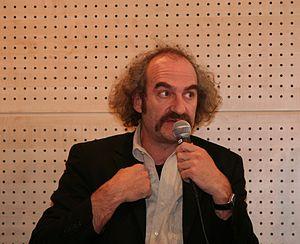
À l'occasion de la 21ème édition de la nuit des Molières, rencontre avec Jacques Weber, président d'honneur de la soirée, Jean-Claude Houdinière, directeur de la soirée, et les nominés Isabelle Gélinas, meilleure comédienne, et Michel Vuillermoz, meilleur comédien, à la Fnac Saint-Lazare (Paris, France).
Michel Vuillermoz est un acteur français né le 18 décembre 1962 à Orléans.